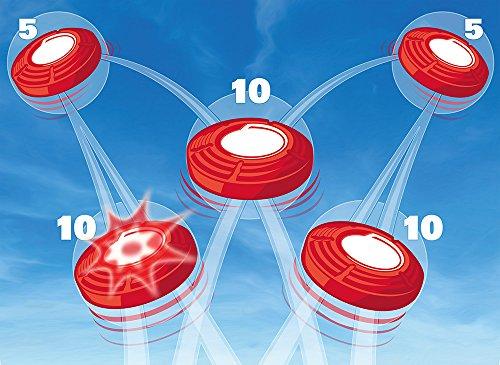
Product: Rec-Tek Over the Door Skeet Hunt Game for Kids - Features Easy Assembly and Easily Adjustable Height - No Tools Required
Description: EASY ASSEMBLY: No tools or hardware required, sets up in minutes on any door.
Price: $24.99
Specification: PackageDimensions:24.8x16.3x3.1inches|ItemWeight:1.63pounds|ShippingWeight:2.8pounds(Viewshippingratesandpolicies)|ASIN:B01C403VKE|Itemmodelnumber:1-1-28572-DS